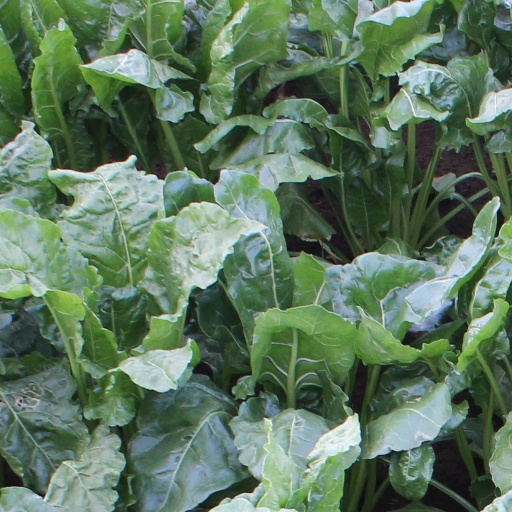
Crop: sugar beet